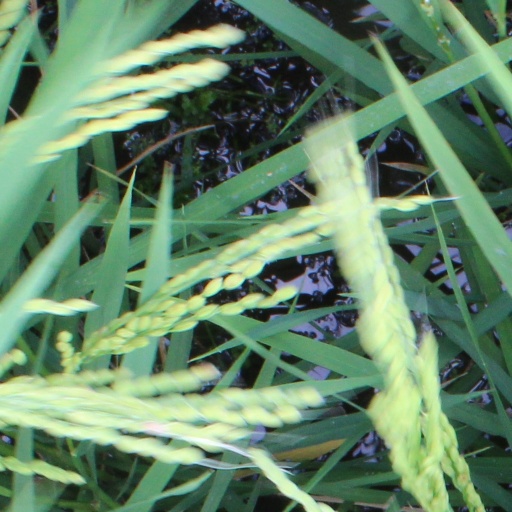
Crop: rice